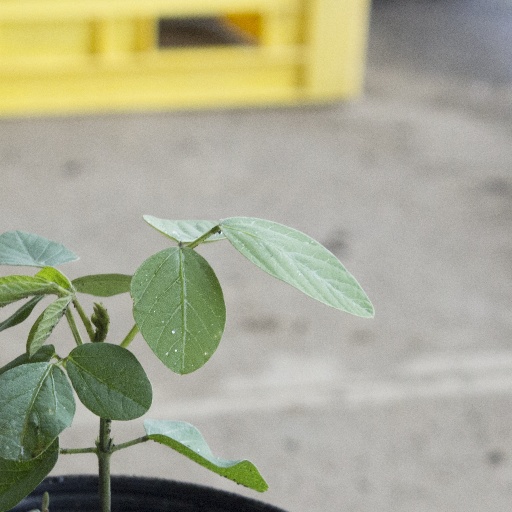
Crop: soybean